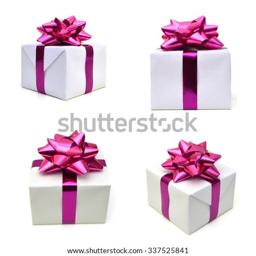
gift box with ribbon and bow isolated on the white background , clipping path included .